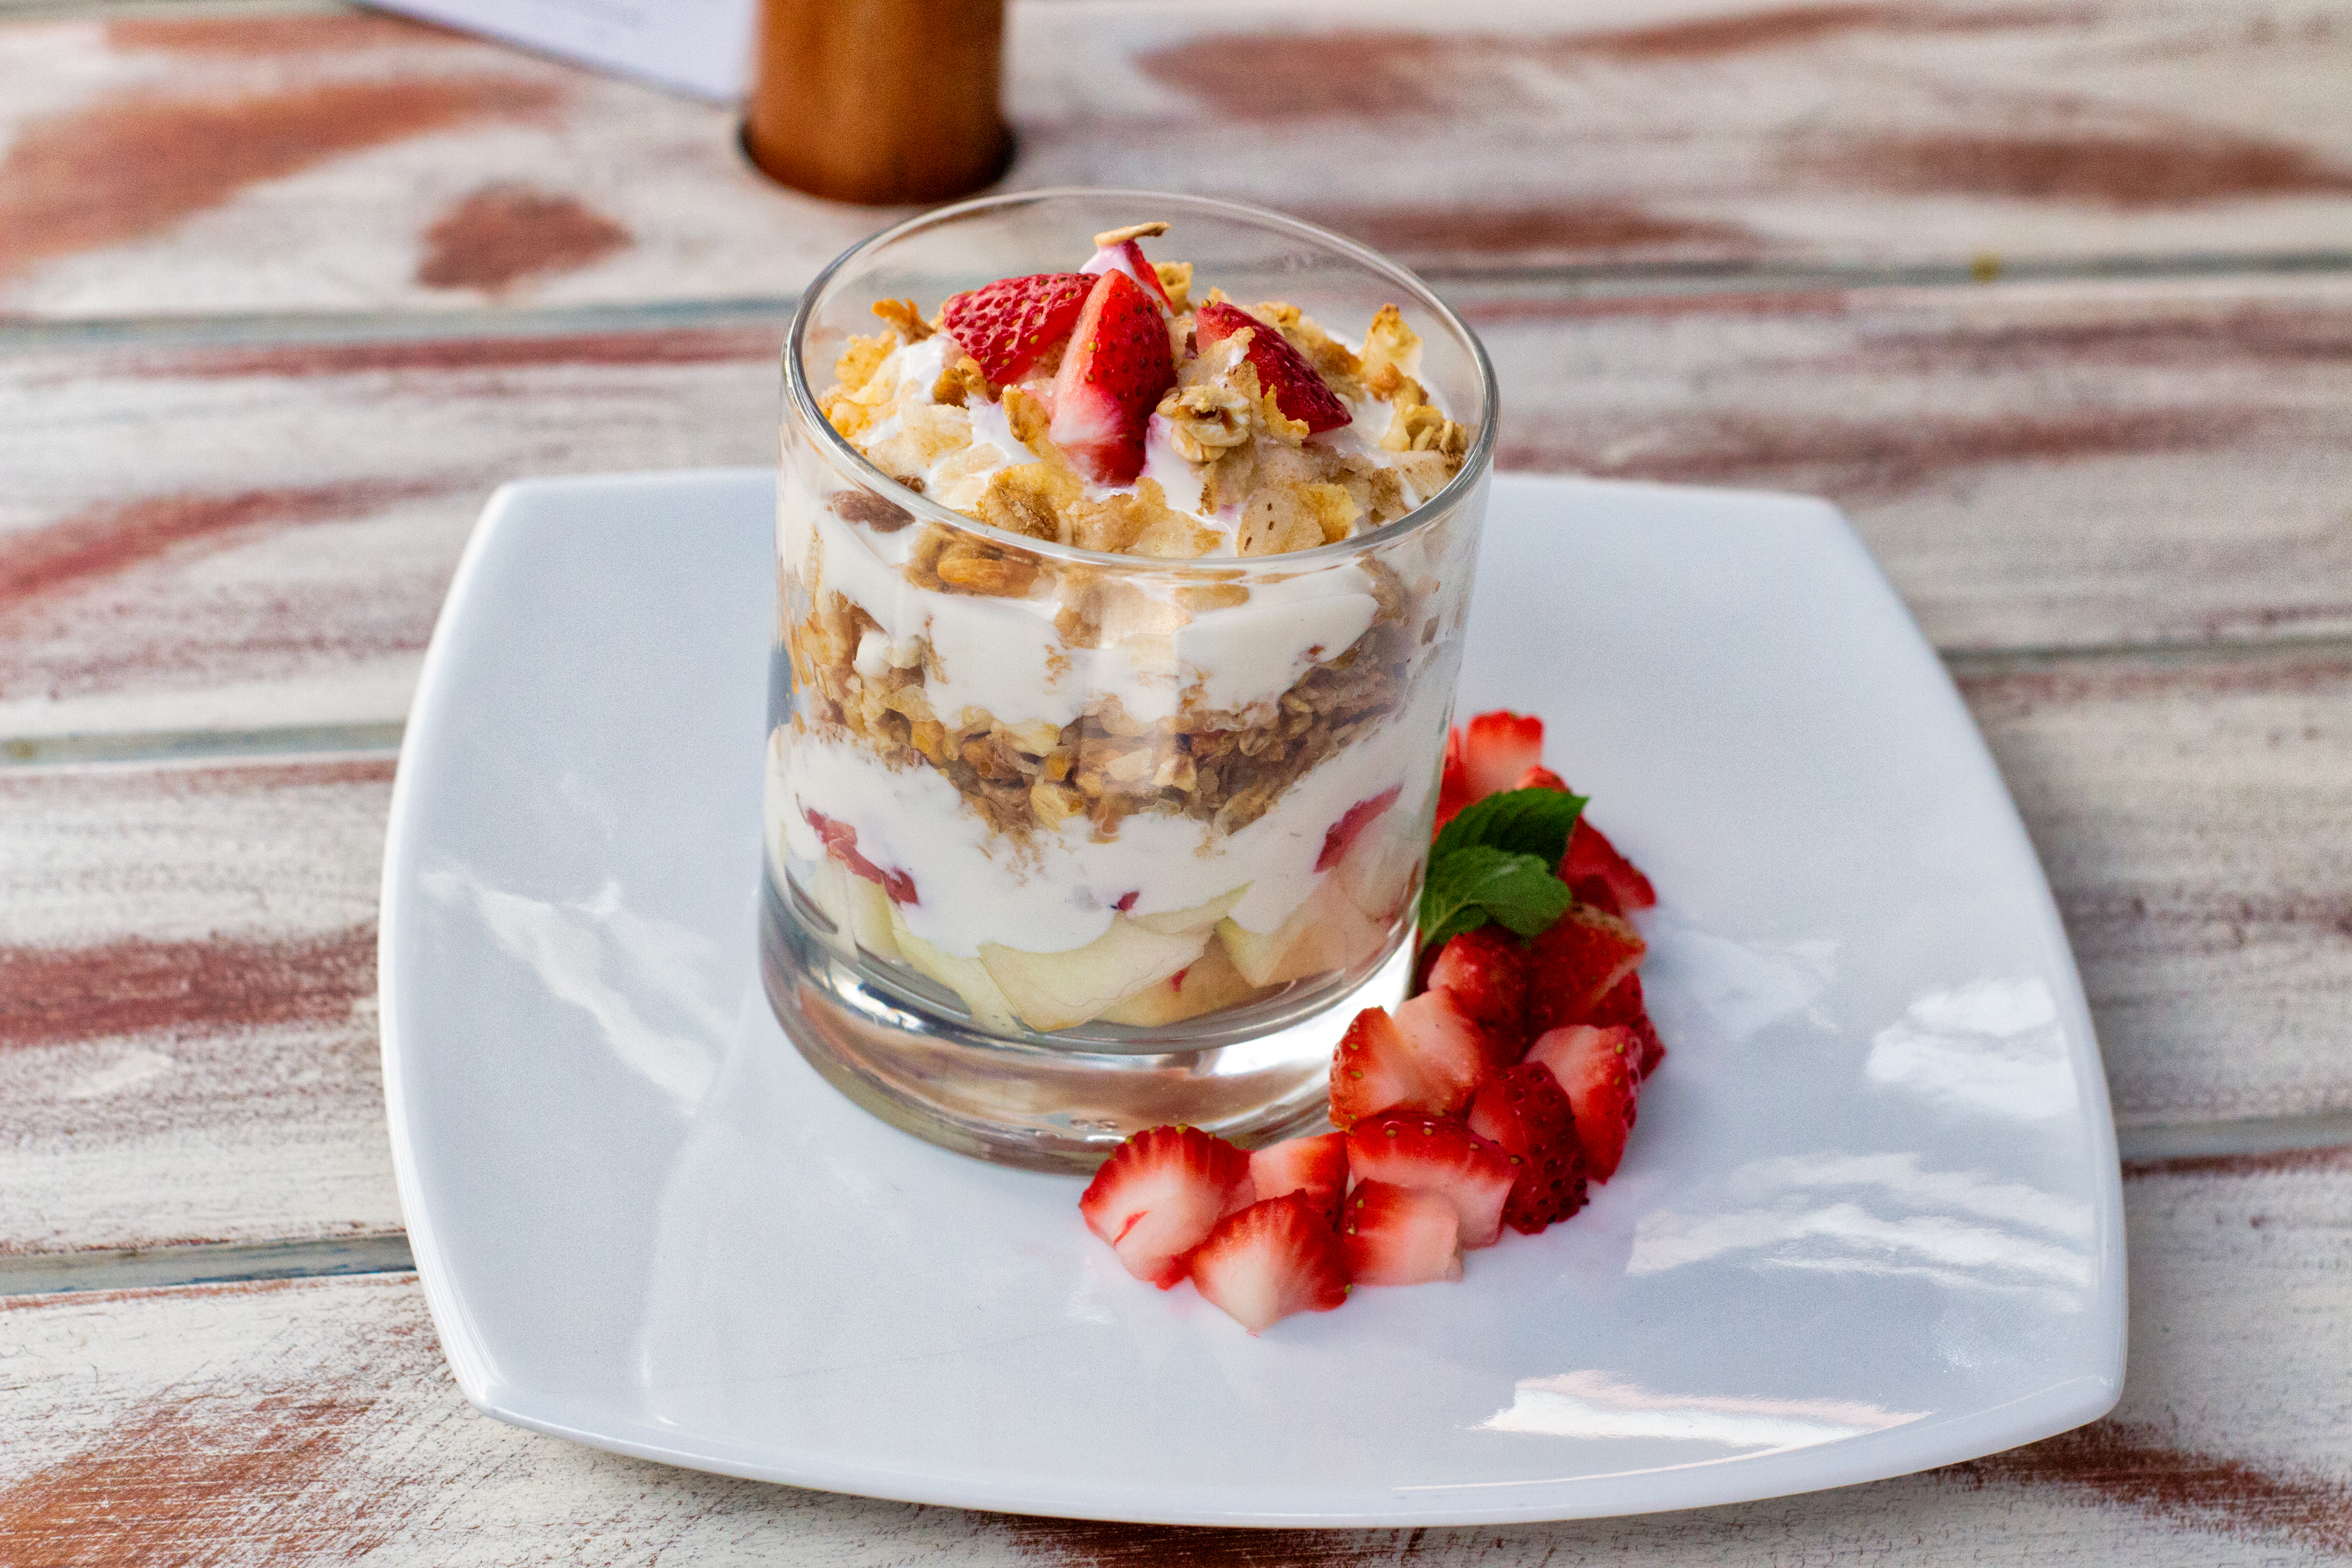
comida, dessert, food, parfait, frozen dessert, dairy product, vegetarian food, breakfast cereal, muesli, dish, cuisine, trifle, panna cotta, cranachan, strawberries, cream, mascarpone, commodity, breakfast, yogurt, flavor